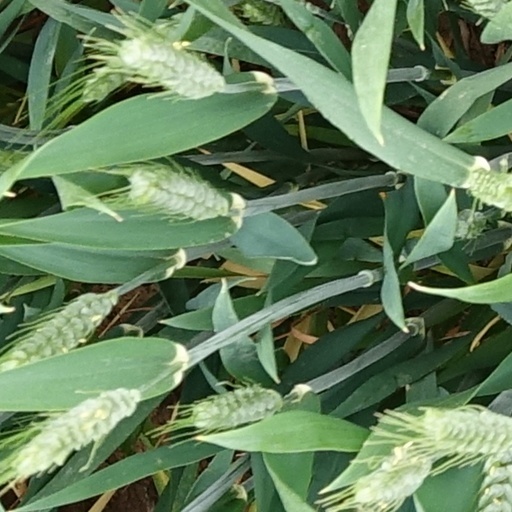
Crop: wheat